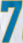
Number: 7